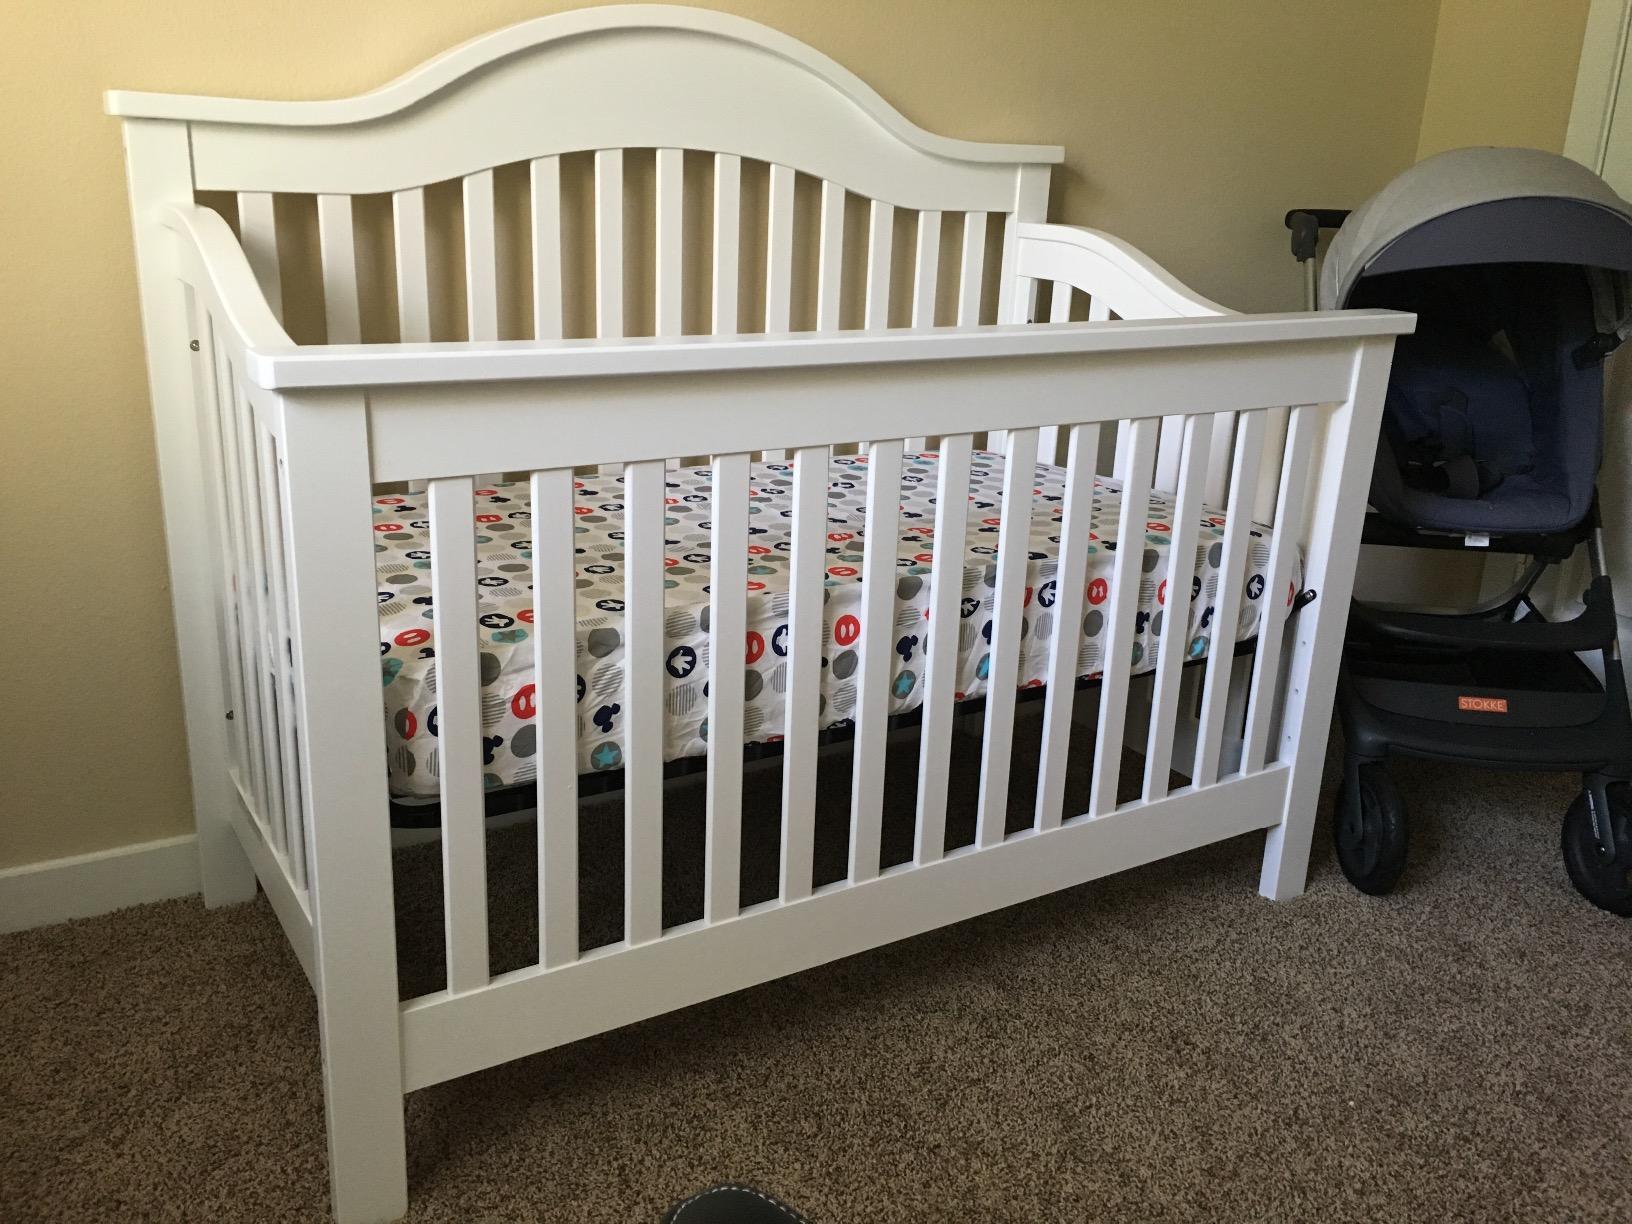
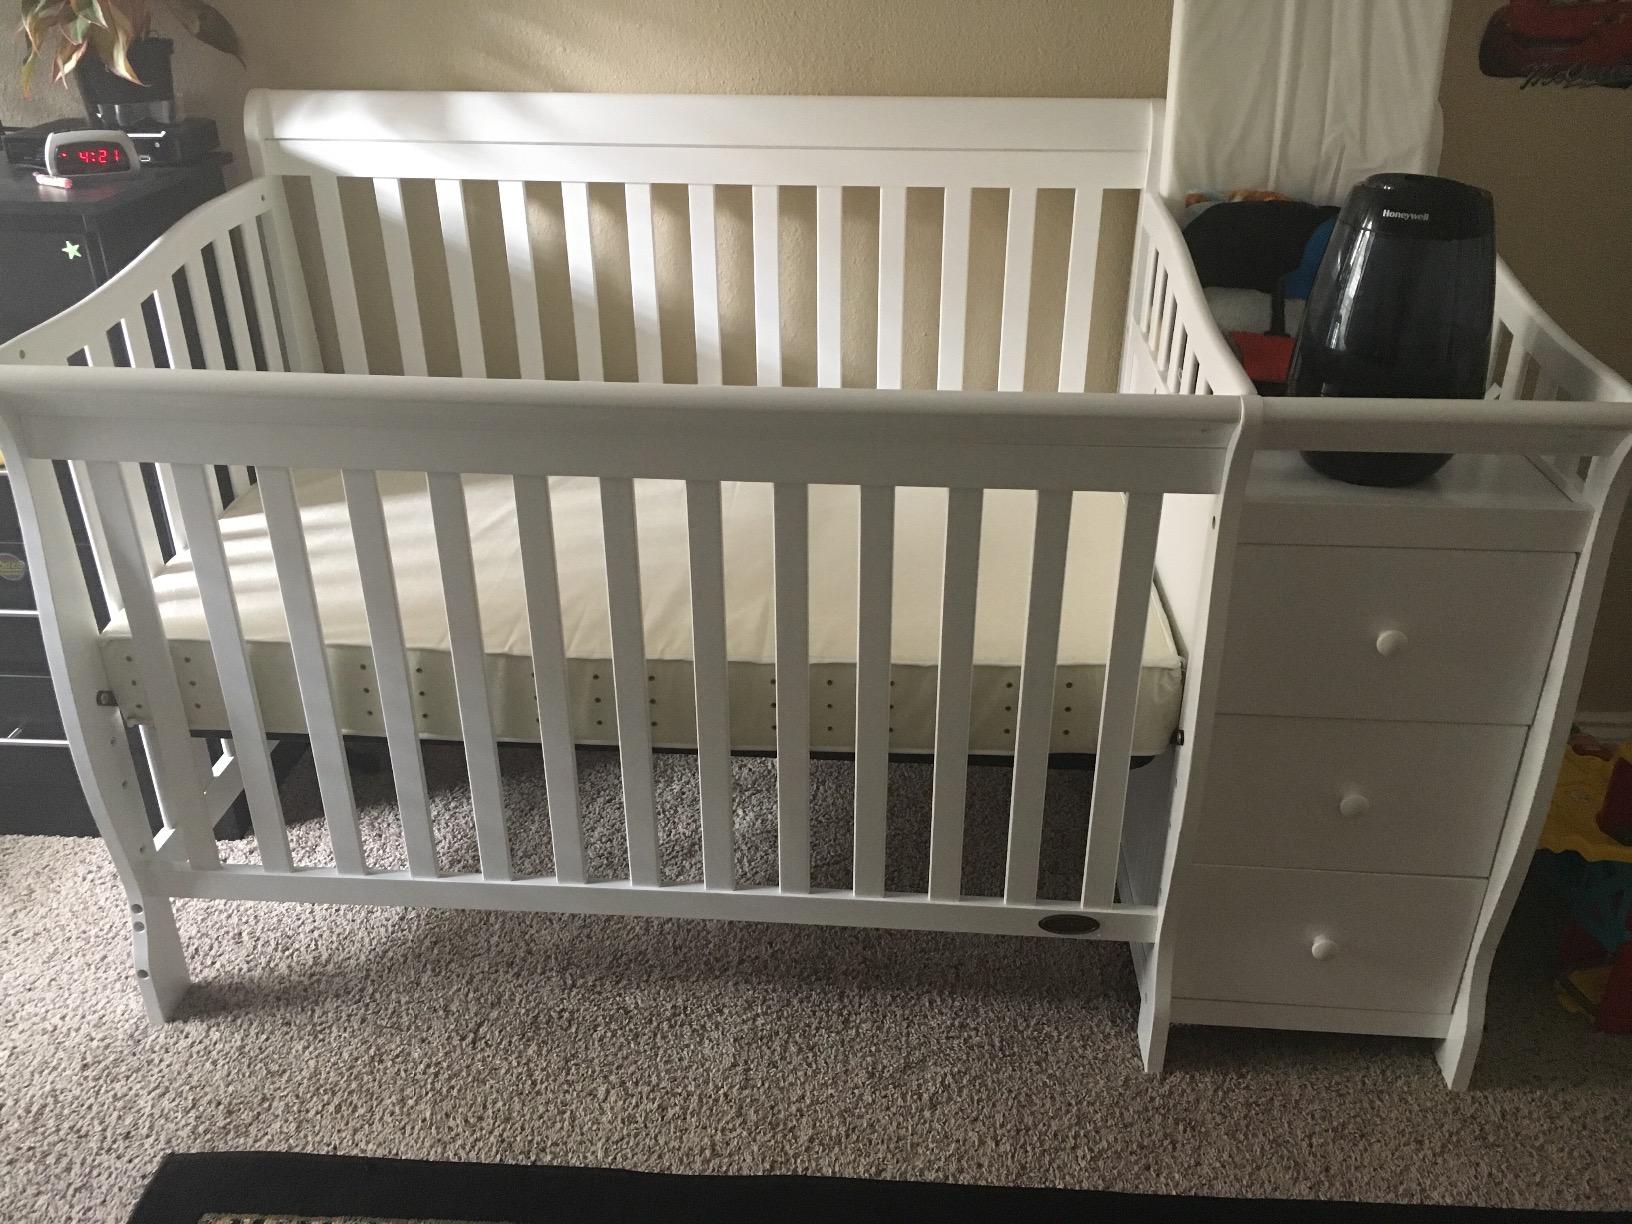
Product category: products_crib
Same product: no